Infante Alfonso of Spain

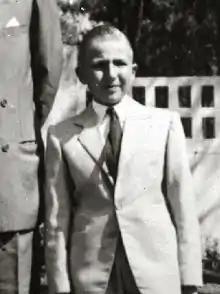
Alfonso, aged 9

Infante Alfonso of Spain ("Don Alfonso Cristino Teresa Ángelo Francisco de Asís y Todos los Santos de Borbón y Borbón Dos-Sicilias"; 3 October 1941 – 29 March 1956) was the younger brother of King Juan Carlos I of Spain. He was also the youngest son of Infante Juan, Count of Barcelona and Princess María de las Mercedes of Bourbon-Two Sicilies, and the grandson of King Alfonso XIII. He died young at 14 from a shot to the forehead by Juan Carlos' gun, but the circumstances of his death remain unclear to this day.